American English regional vocabulary

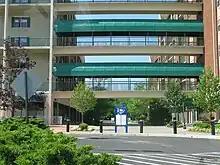
Breezeways connecting two buildings

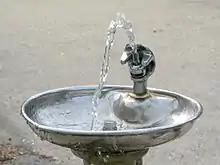
Bubbler, drinking fountain, or water fountain?

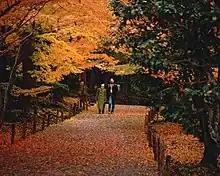
Leaf peeping

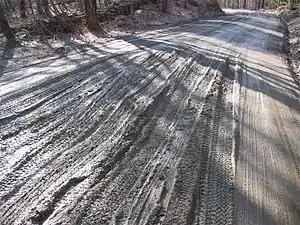
Muddy dirt road during Mud Season

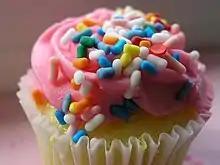
Jimmies or sprinkles?

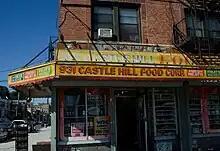
A bodega in the Bronx

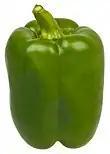
mango, pepper, or chili?

A soft drink is generally known in the American Midland as "pop", except for being "soda" around Greater St. Louis in Missouri and Illinois, and "coke" in central Indiana and central and western Oklahoma